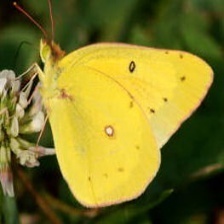
Species: CLOUDED SULPHUR
Butterfly family (ImageNet category): sulphur_butterfly